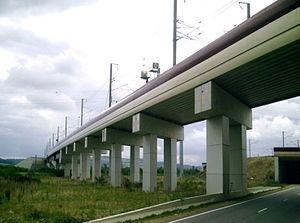
Viaduc de Vandières à l'emplacement de la future gare d'interconnexion entre la LGV est et la ligne Nancy-Metz. Photographie depuis la route.
La gare de Lorraine TGV est une gare ferroviaire française de la ligne à grande vitesse Est européenne, située sur la commune de Louvigny, au sud de Metz et au nord de Nancy, à sept kilomètres au sud-ouest de l'aéroport de Metz-Nancy-Lorraine, en région Grand Est. Ouverte en 2007, elle permet principalement d'accéder aux trains qui contournent l'agglomération parisienne par la LGV Interconnexion, les TGV vers Paris desservant directement les principales gares de centre-ville de la région. Elle est l'une des trois nouvelles gares de la LGV Est européenne en service depuis le 10 juin 2007, avec les gares de Meuse TGV et de Champagne-Ardenne TGV.